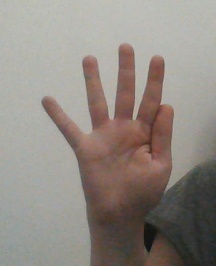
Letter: sheen